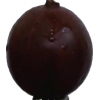
Label: gooseberry